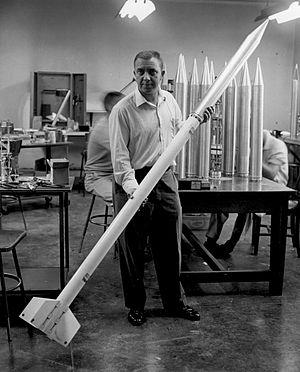
James Alfred Van Allen est un physicien et astronome américain qui étudia les propriétés des confins de l'atmosphère, notamment sur les propriétés magnétiques.